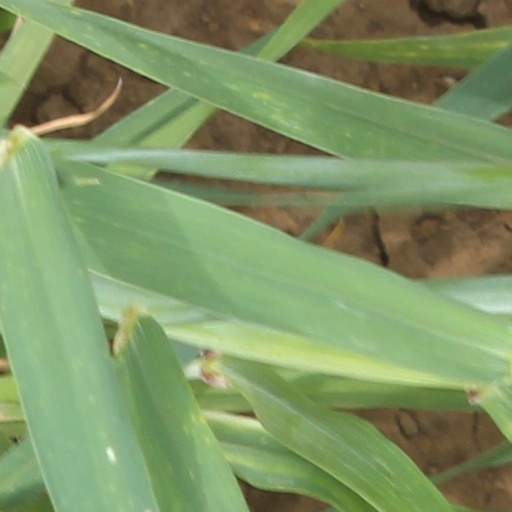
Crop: wheat